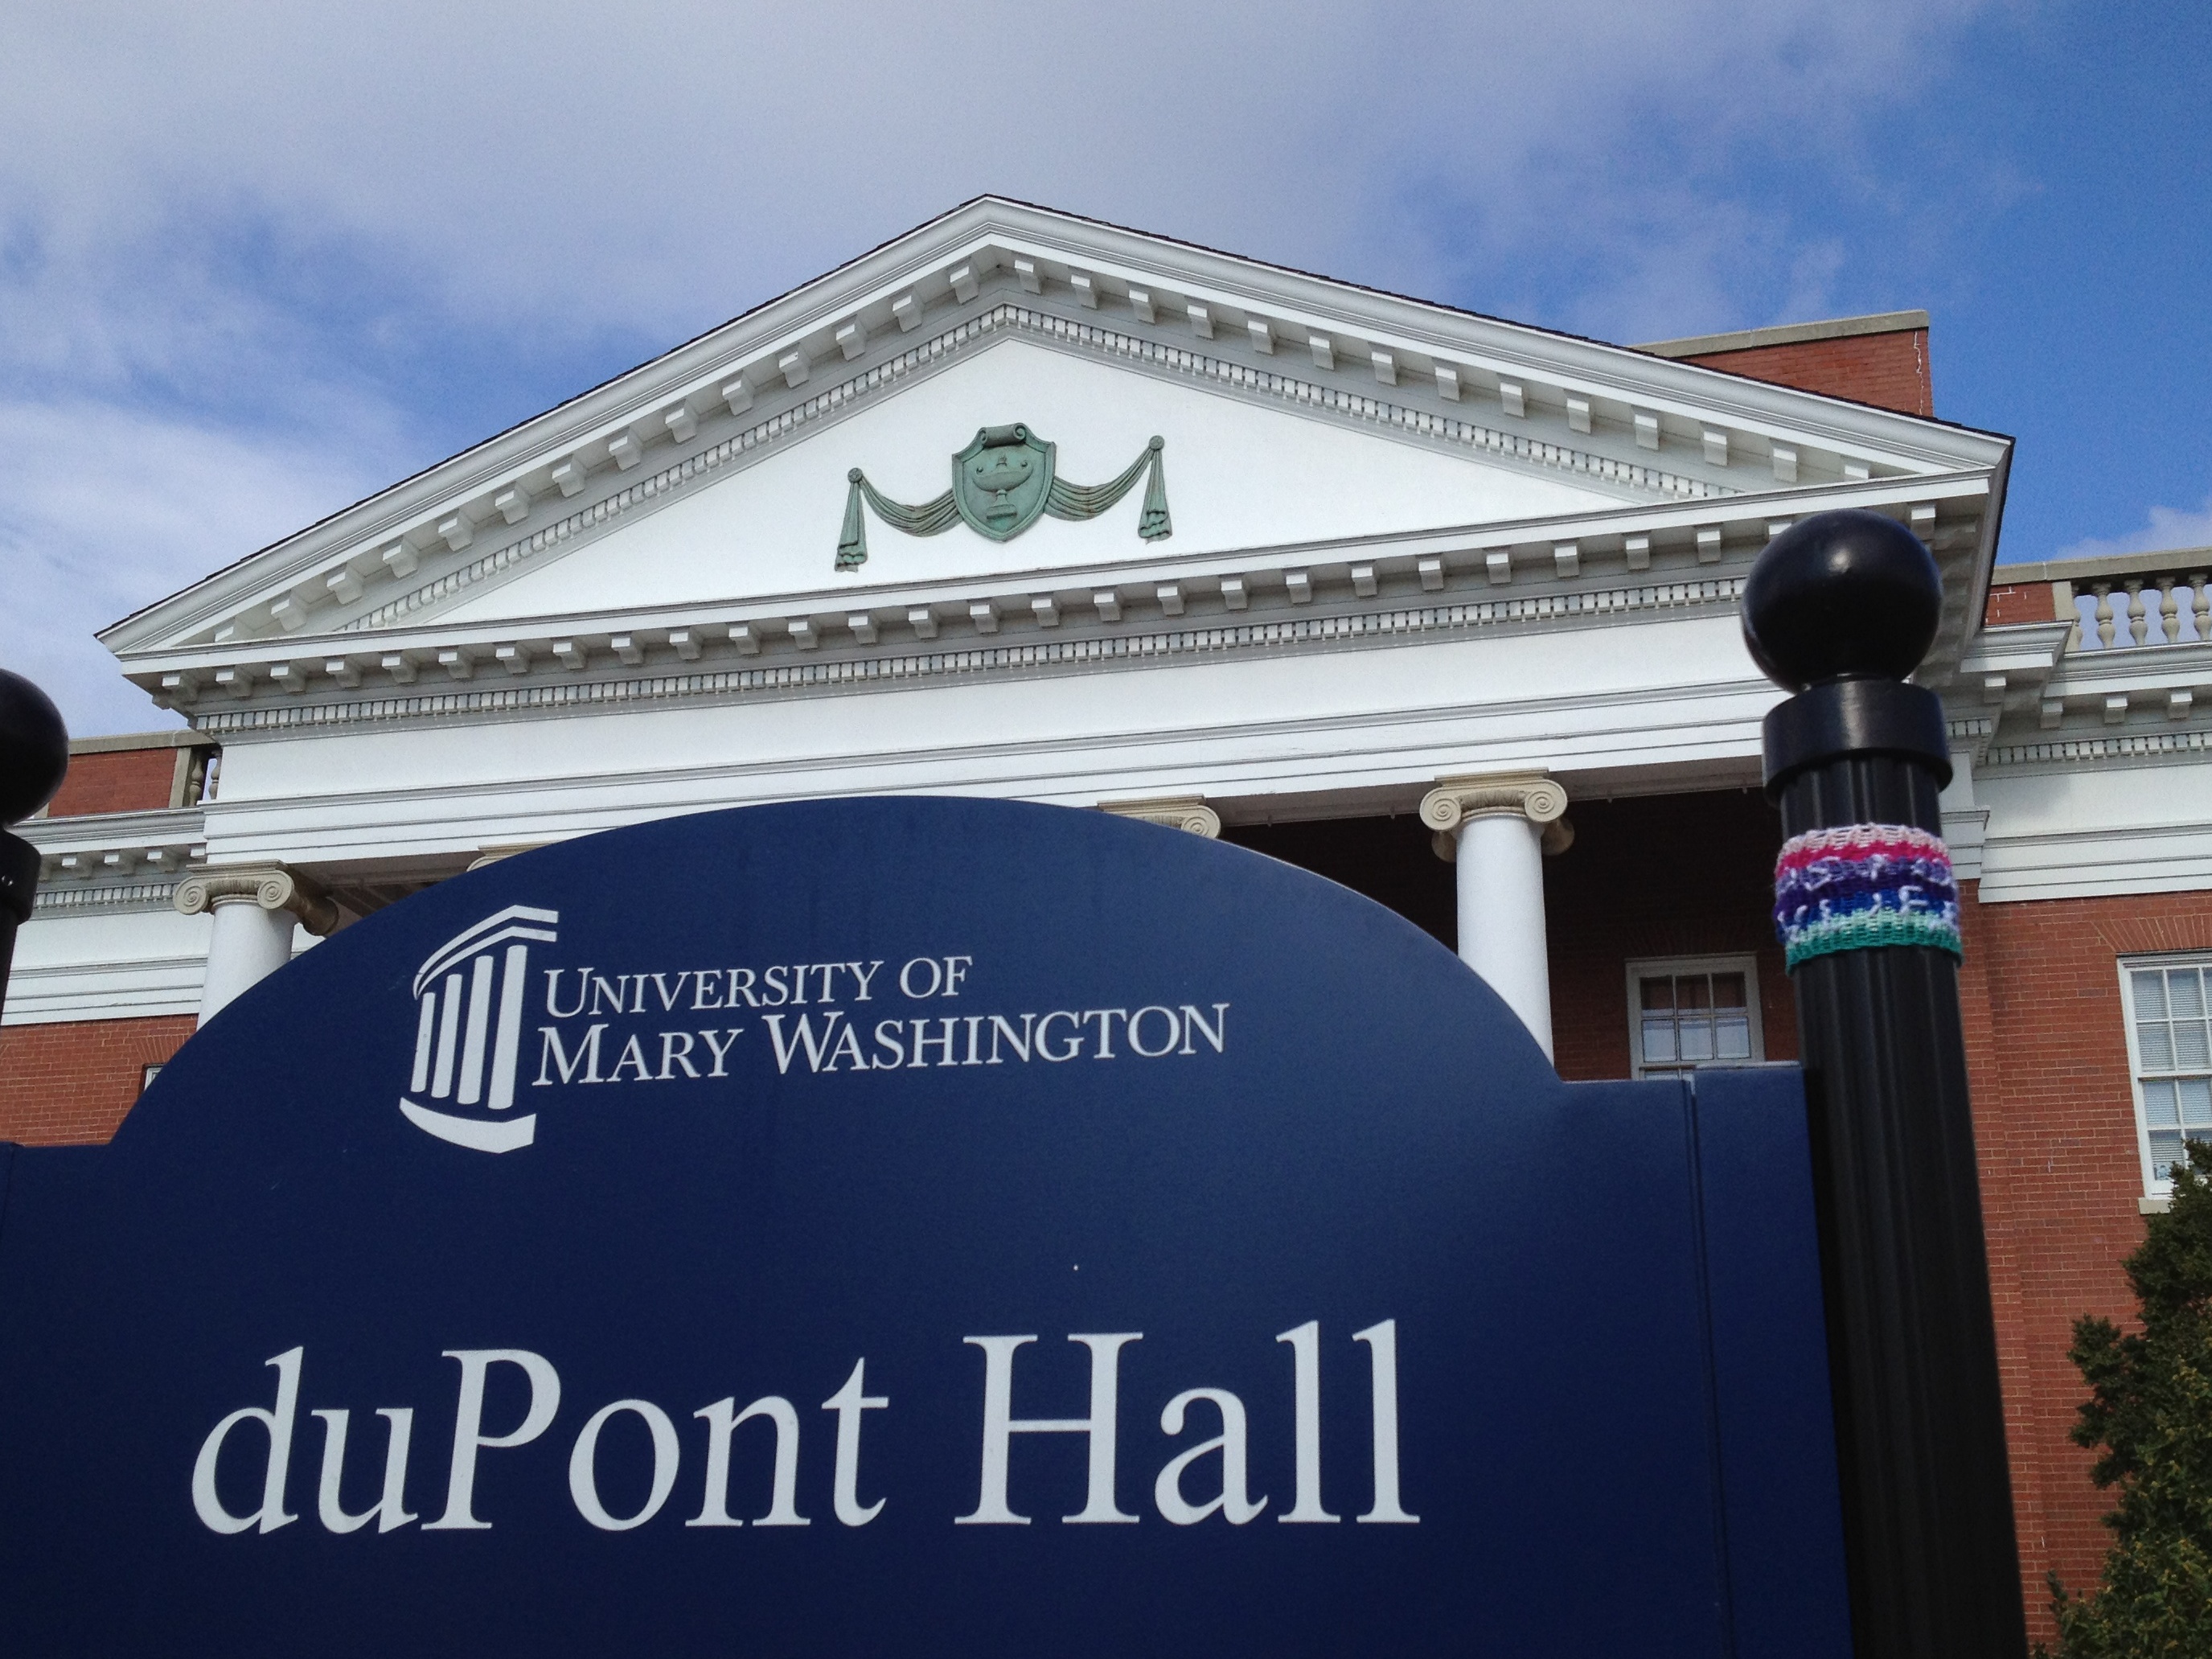
advertising, landmark